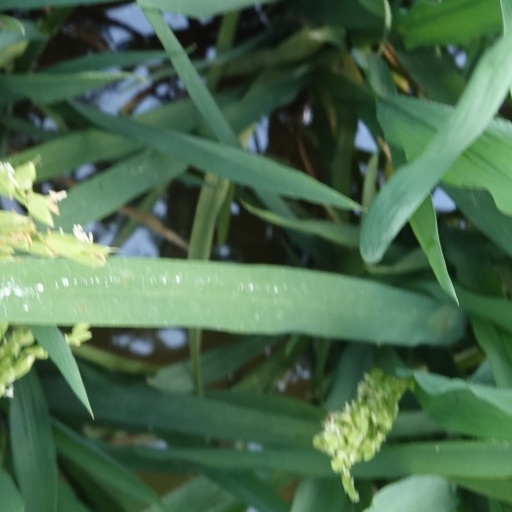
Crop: rice